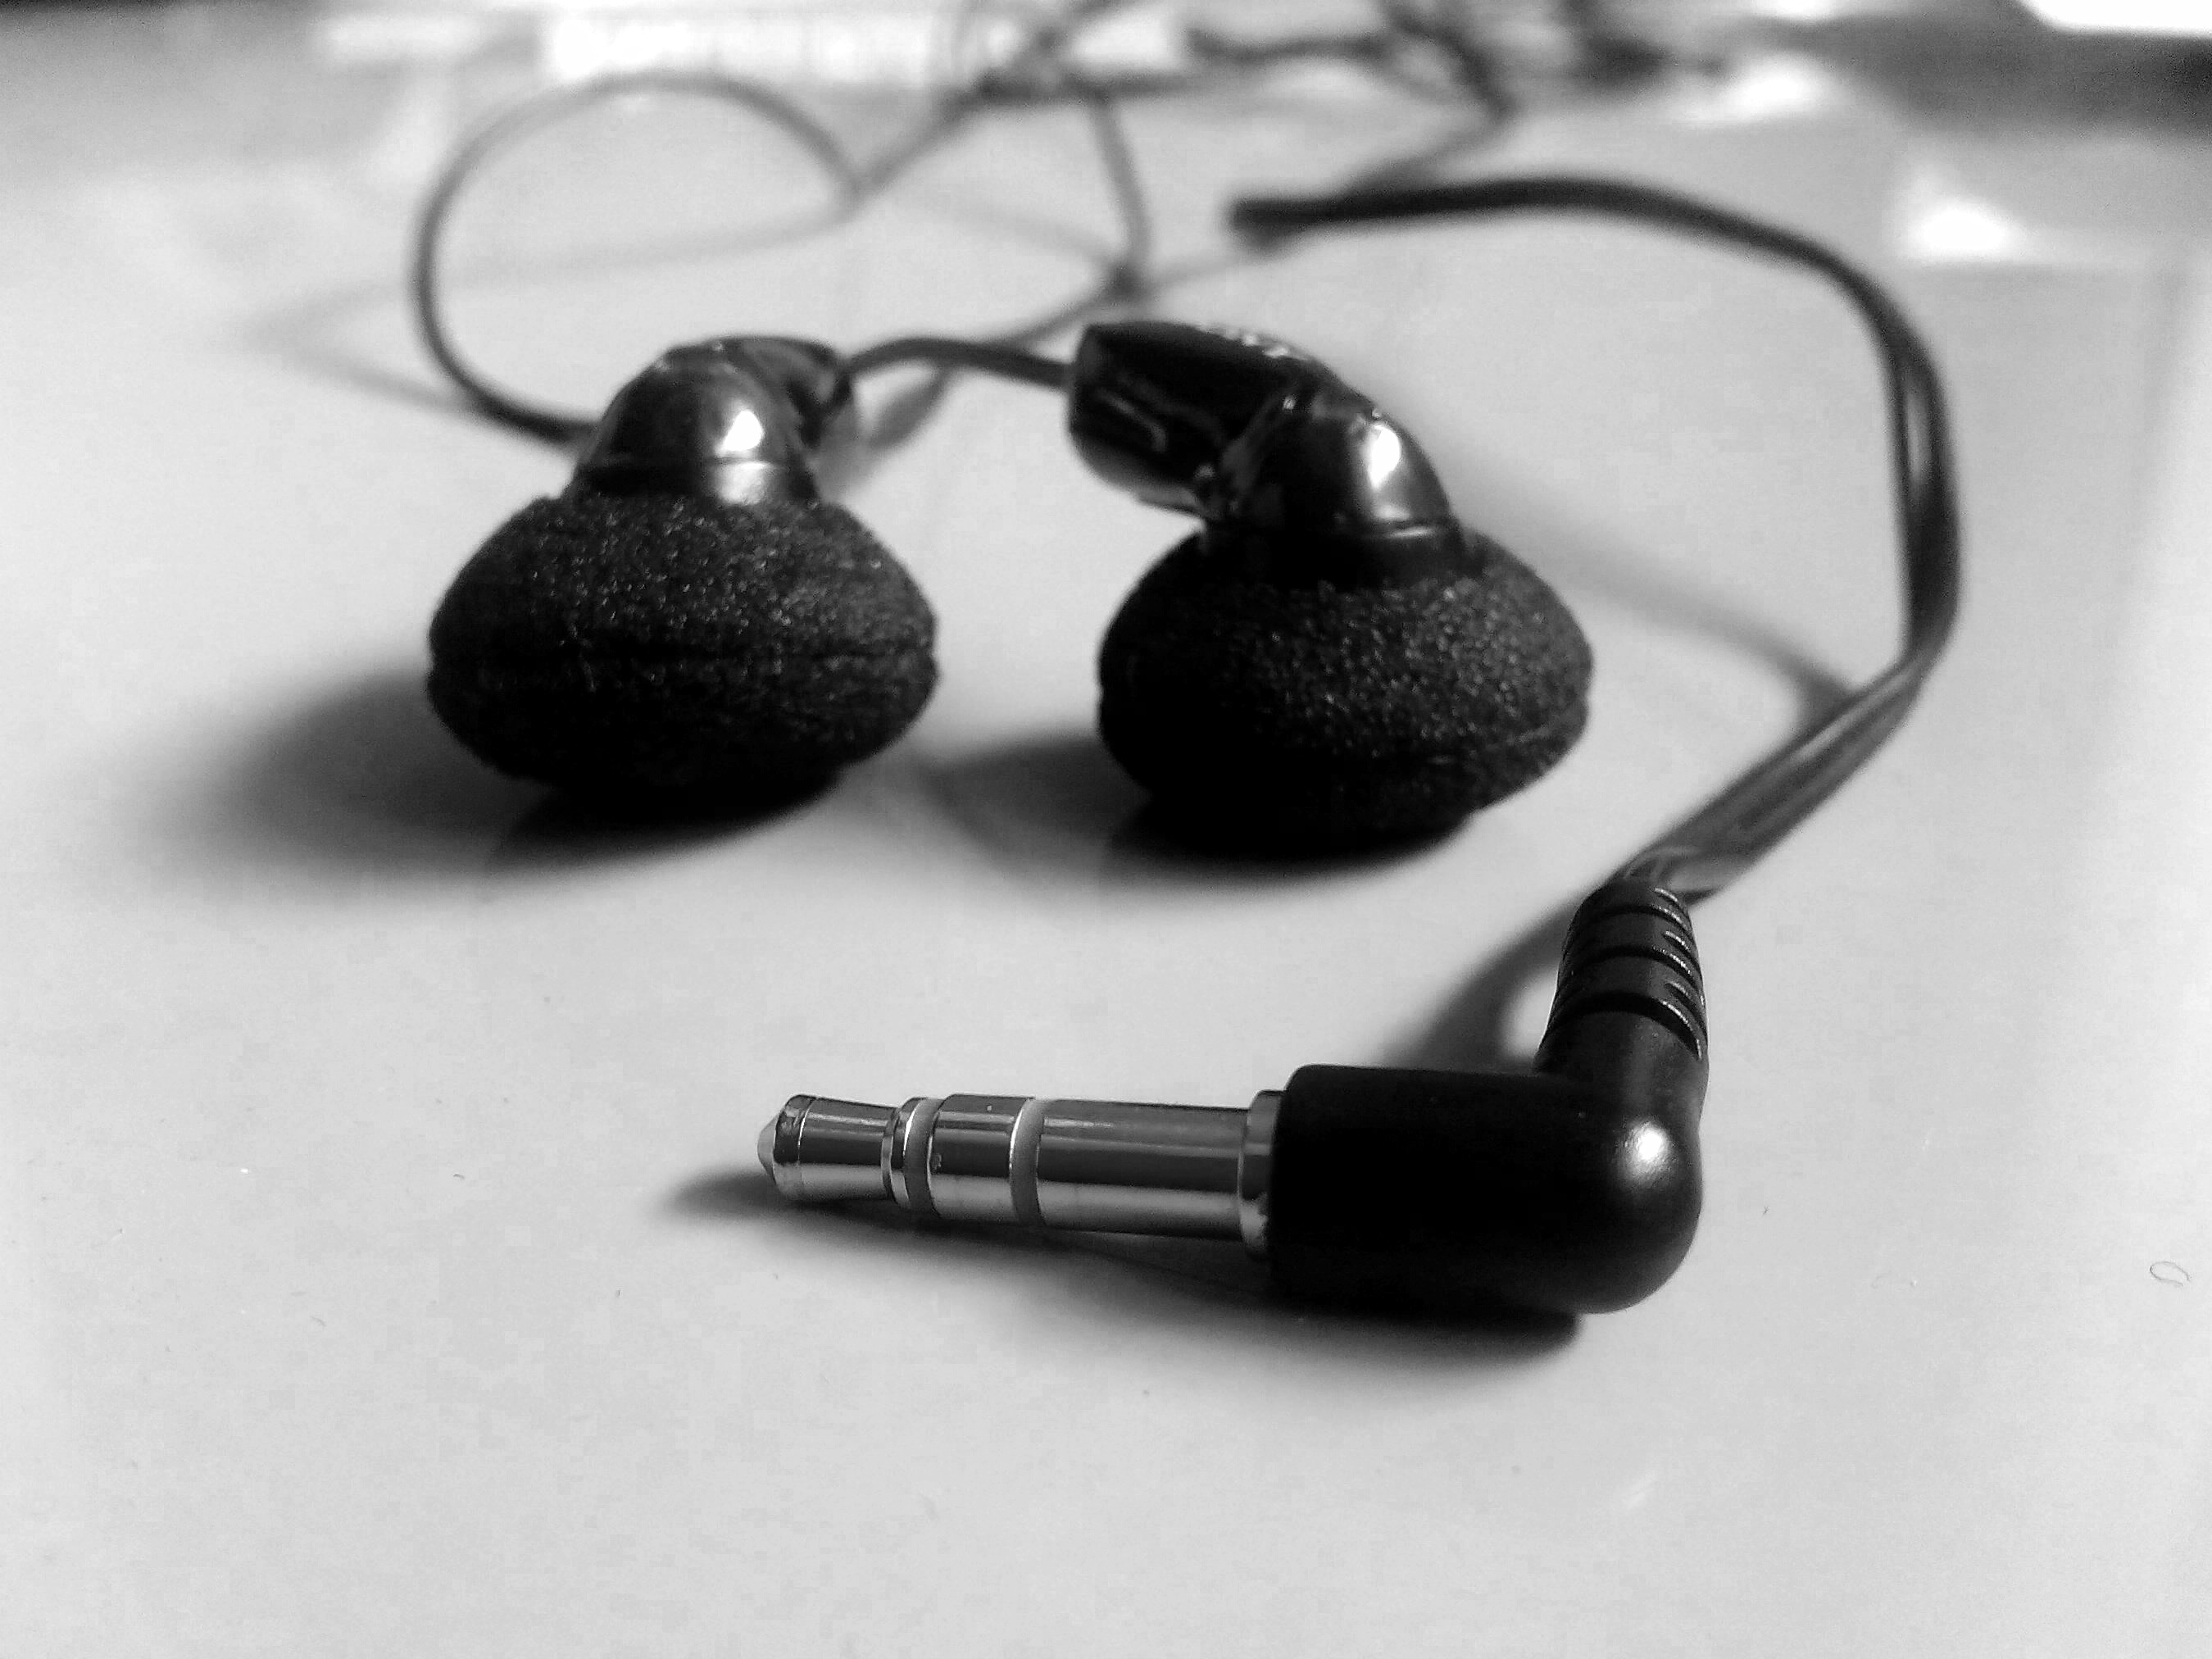
music, technology, gadget, black, ear, teenager, relaxing, design, audio, musical, eye, earrings, style, organ, song, entertainment, earphones, melody, audio equipment